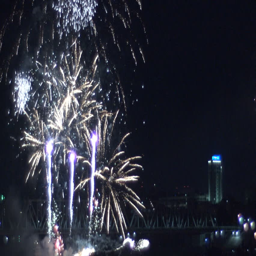
reflection of fireworks and sparks over the bay